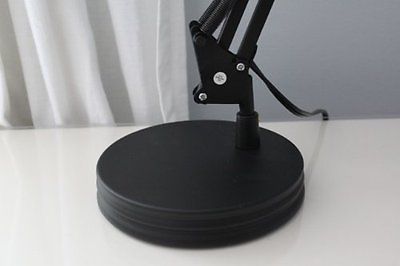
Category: lamp